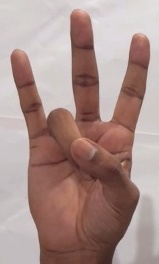
ASL sign: 7